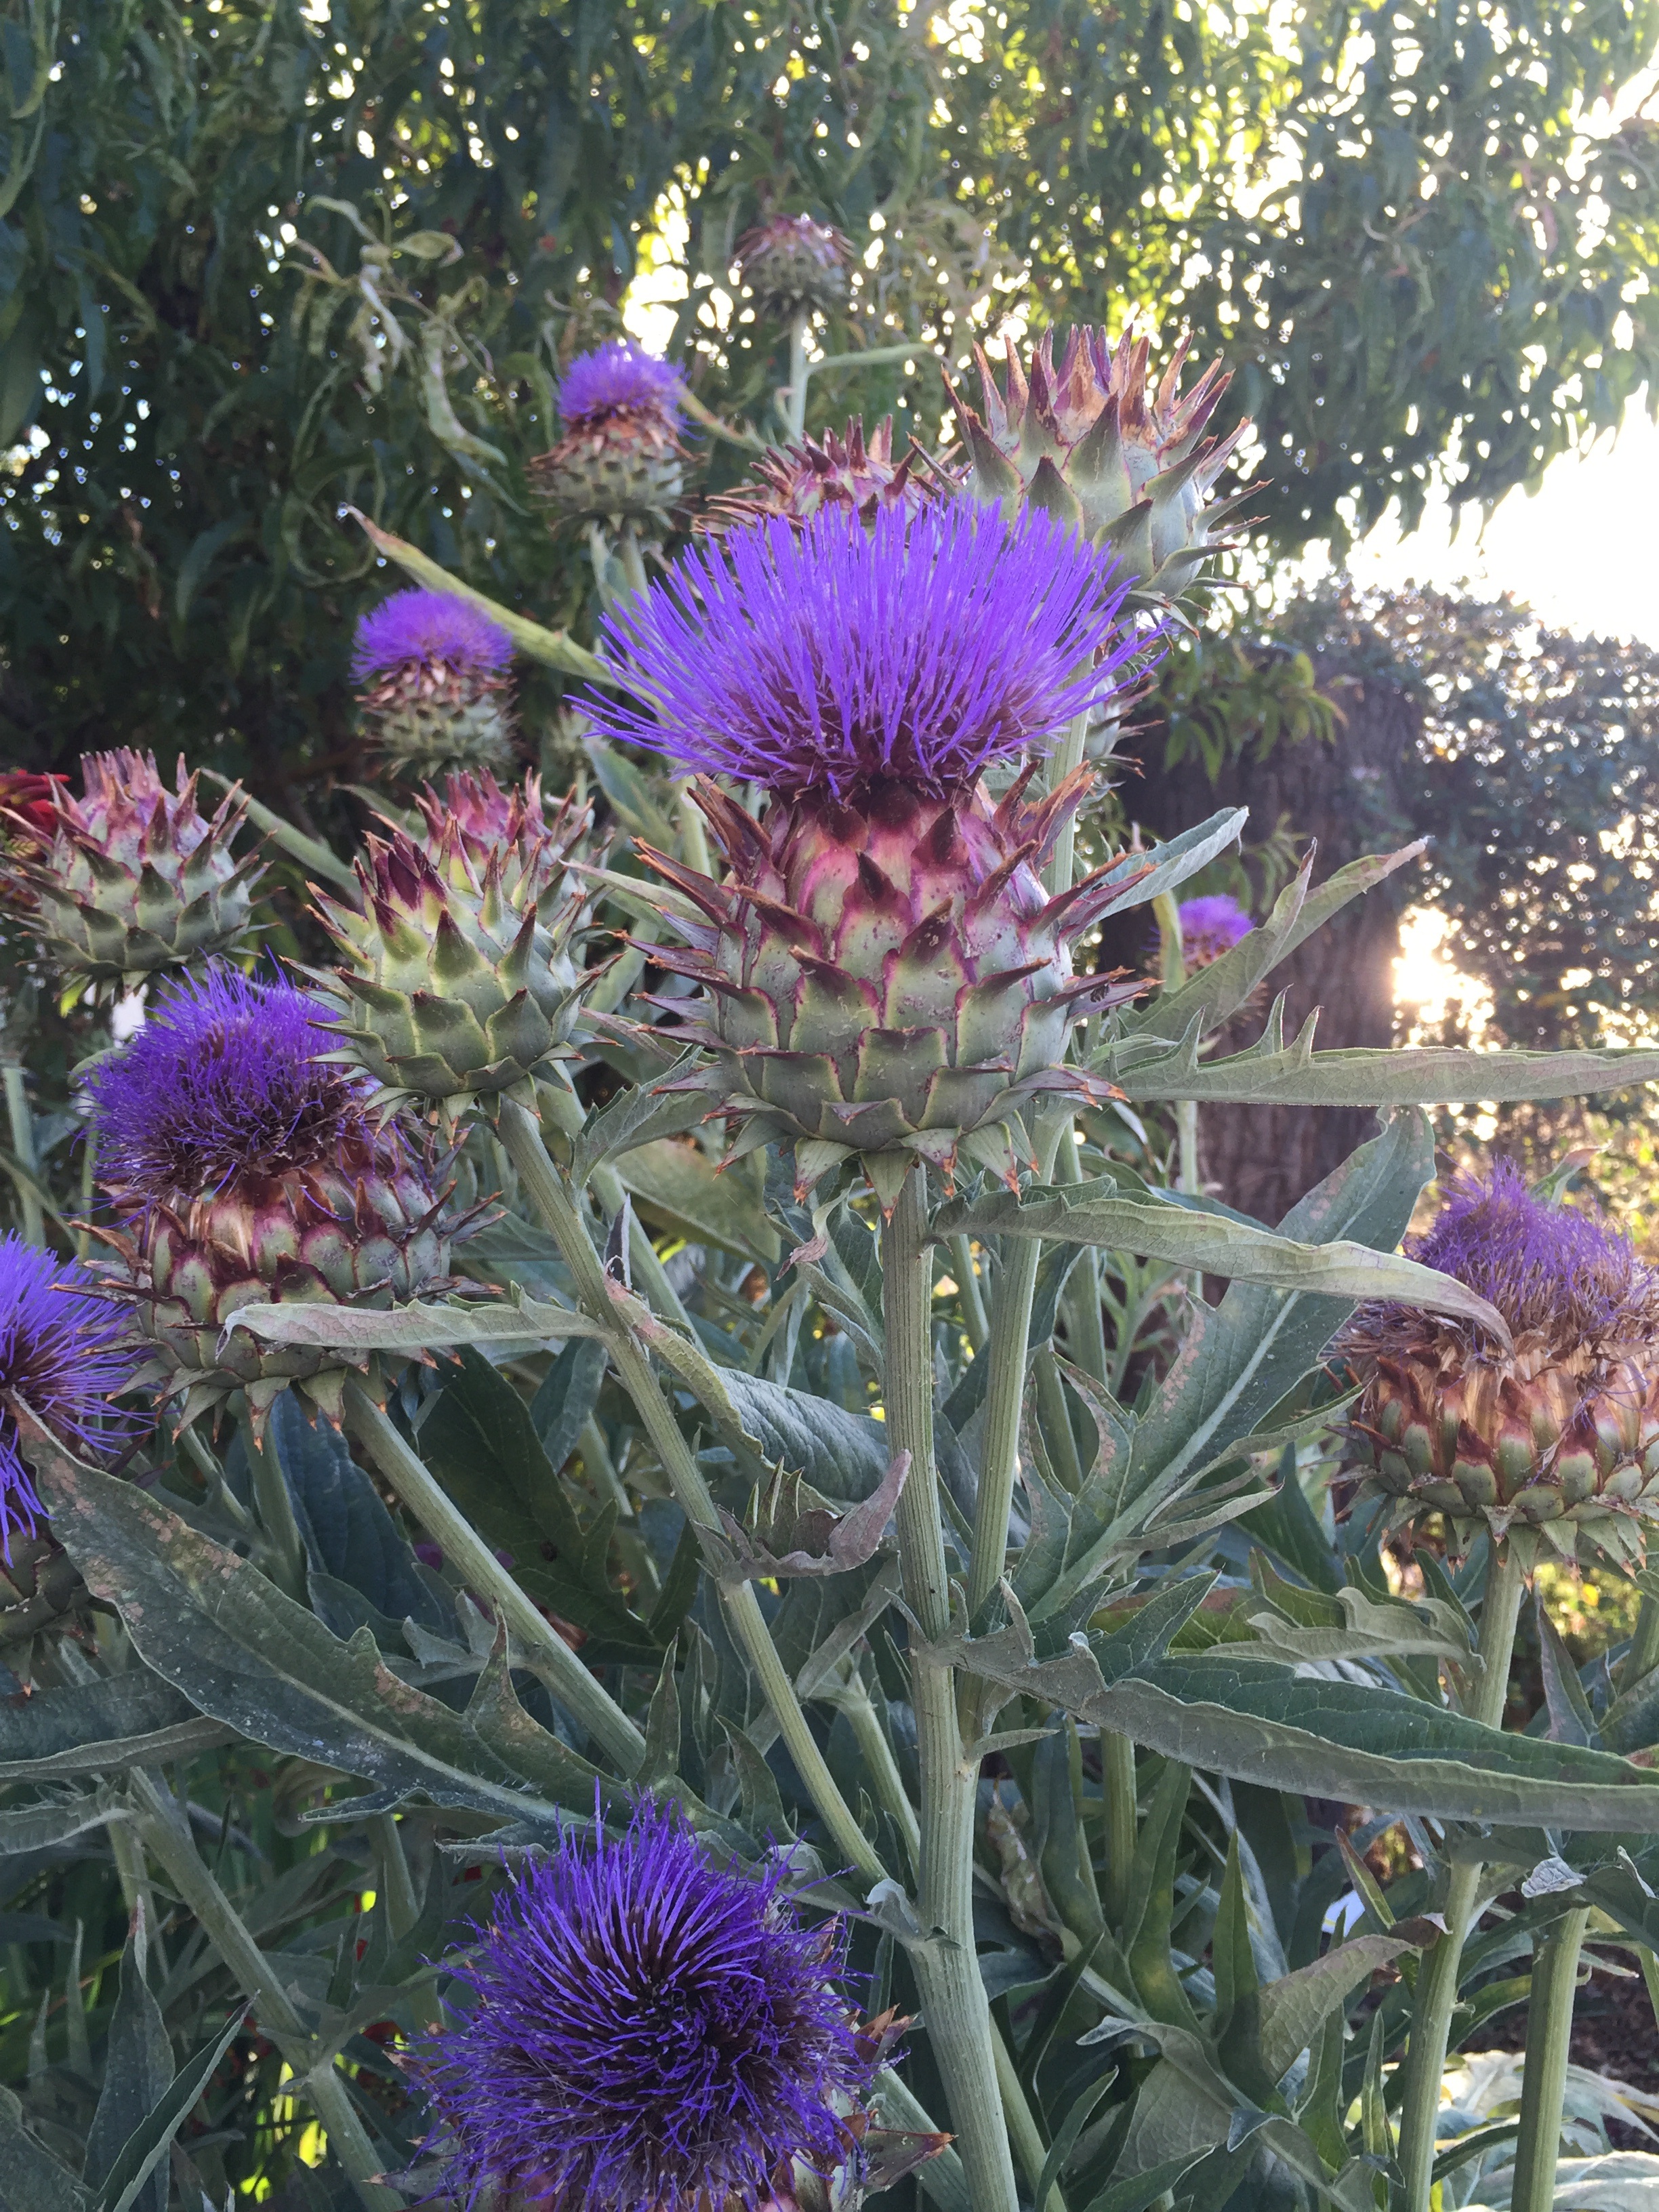
plant, flower, purple, produce, botany, garden, flora, botanical, wildflower, artichoke, vegetables, thistle, flowerhead, flowering plant, daisy family, silybum, annual plant, land plant, artichoke thistle